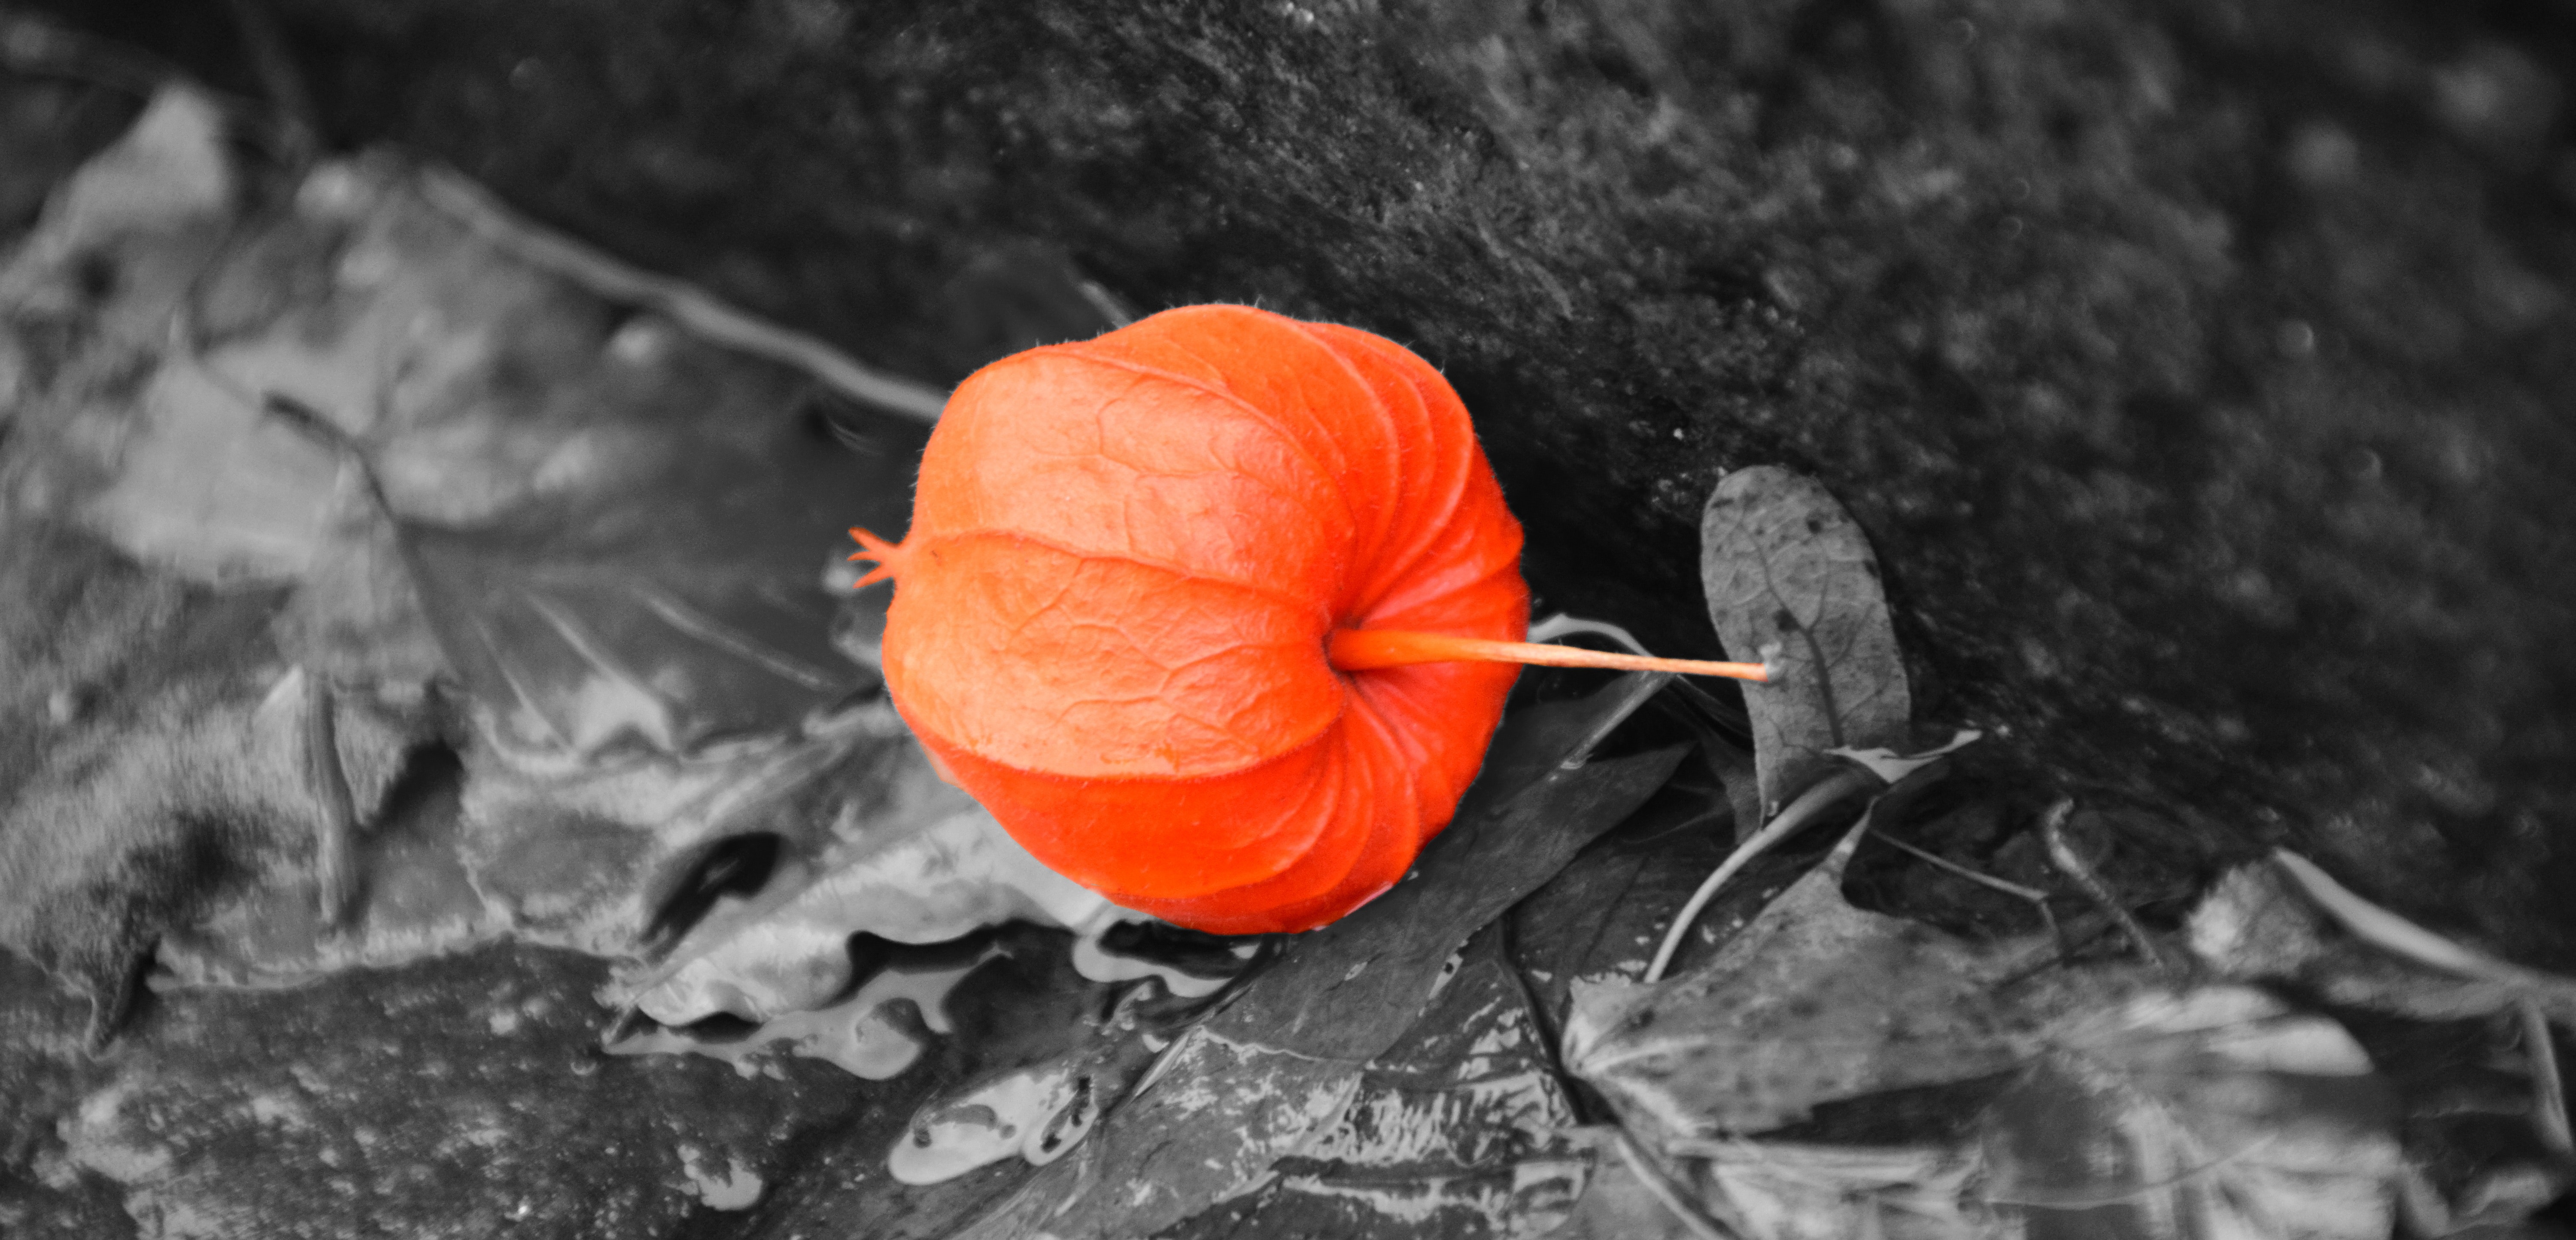
orange, still life photography, leaf, plant, flower, petal, photography, monochrome photography, close up, organism, black and white, stock photography, still life, plant stem, fruit, anthurium, rock, macro photography, wildflower, style, perennial plant